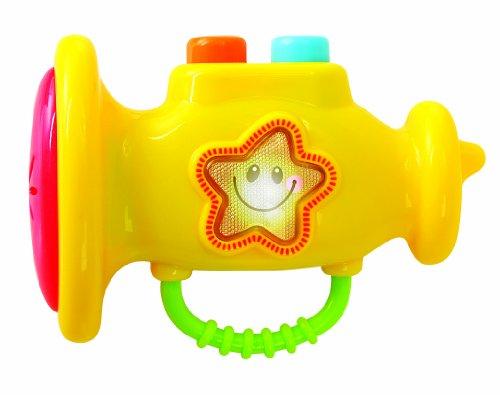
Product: PlayGo Baby Rock Star My Little Trumpet
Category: Toys & Games | Baby & Toddler Toys | Musical Toys
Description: Bring out your baby's inner musical genius with the PlayGo My Little Trumpet.
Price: $23.90
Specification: ProductDimensions:5.8x2.2x4inches|ItemWeight:4.8ounces|ShippingWeight:4.8ounces(Viewshippingratesandpolicies)|DomesticShipping:ItemcanbeshippedwithinU.S.|InternationalShipping:ThisitemcanbeshippedtoselectcountriesoutsideoftheU.S.LearnMore|ASIN:B00GBQ4SYQ|Itemmodelnumber:2528|Manufacturerrecommendedage:18months-4years|Batteries:2AAbatteriesrequired.(included)